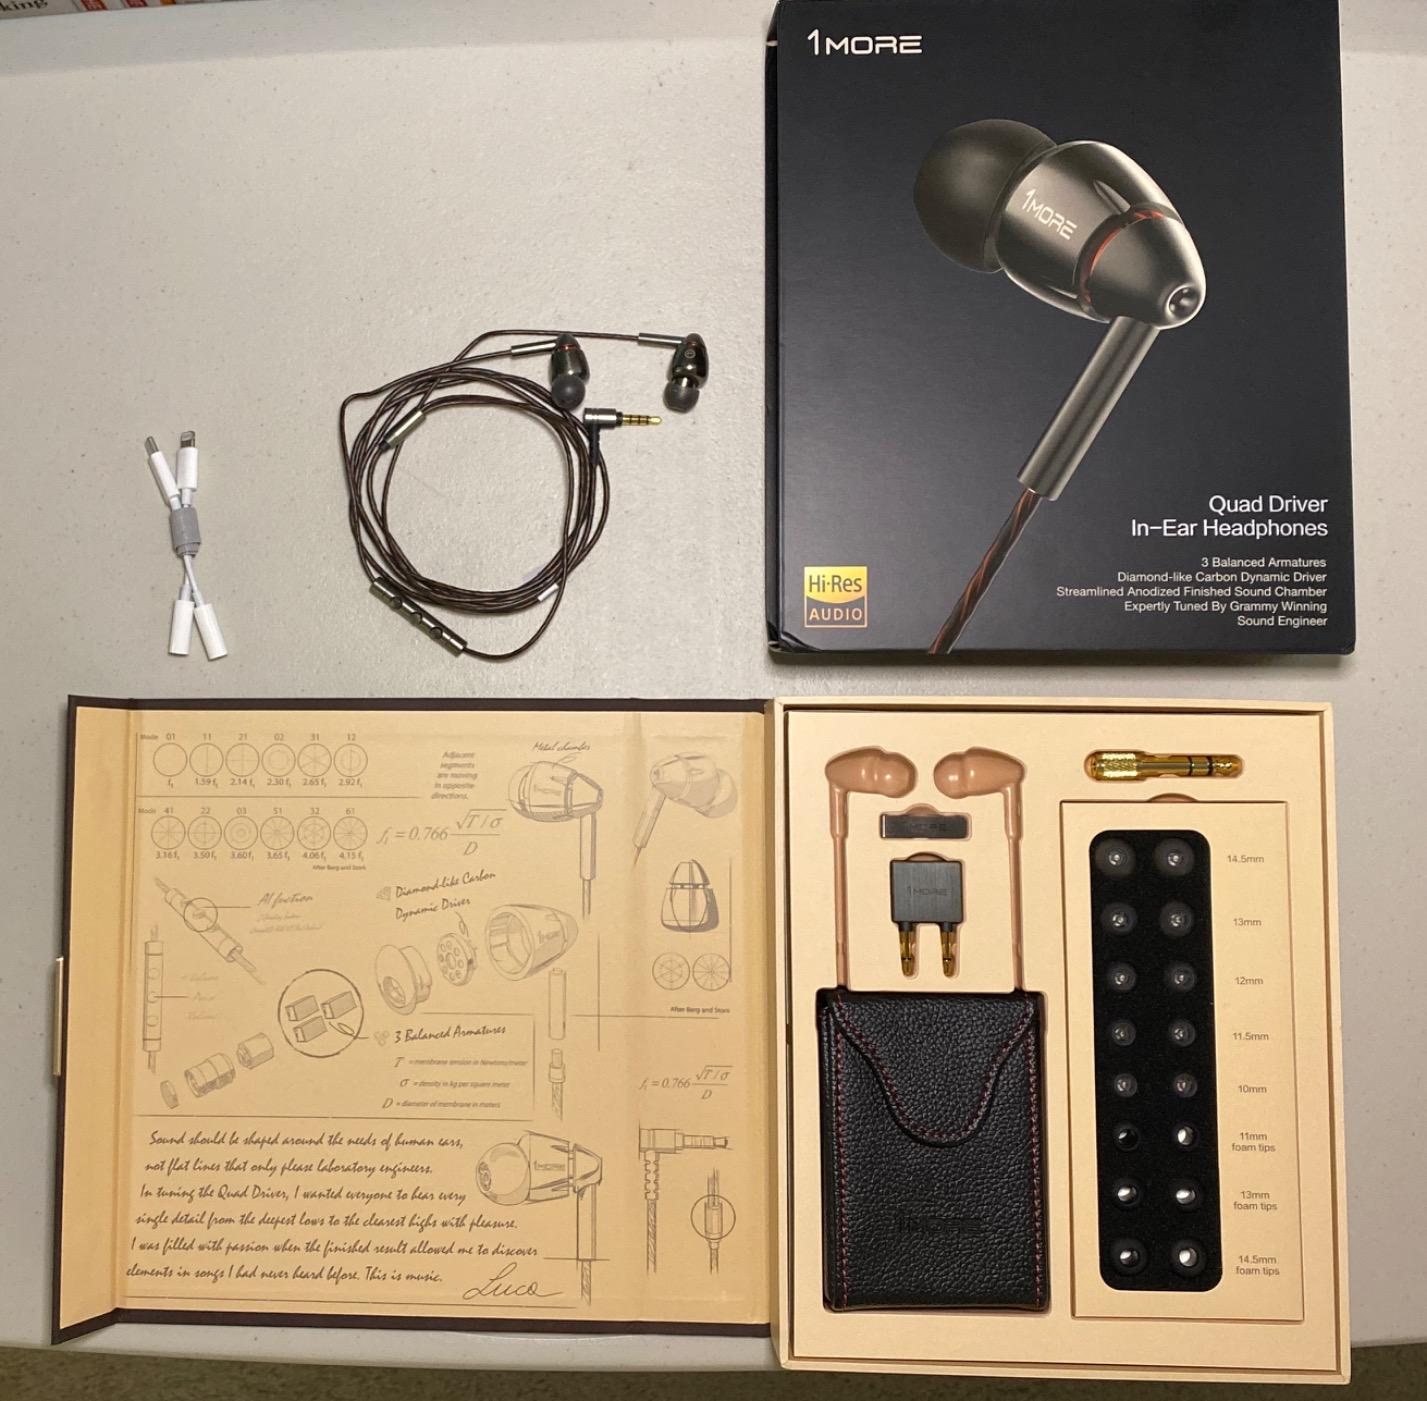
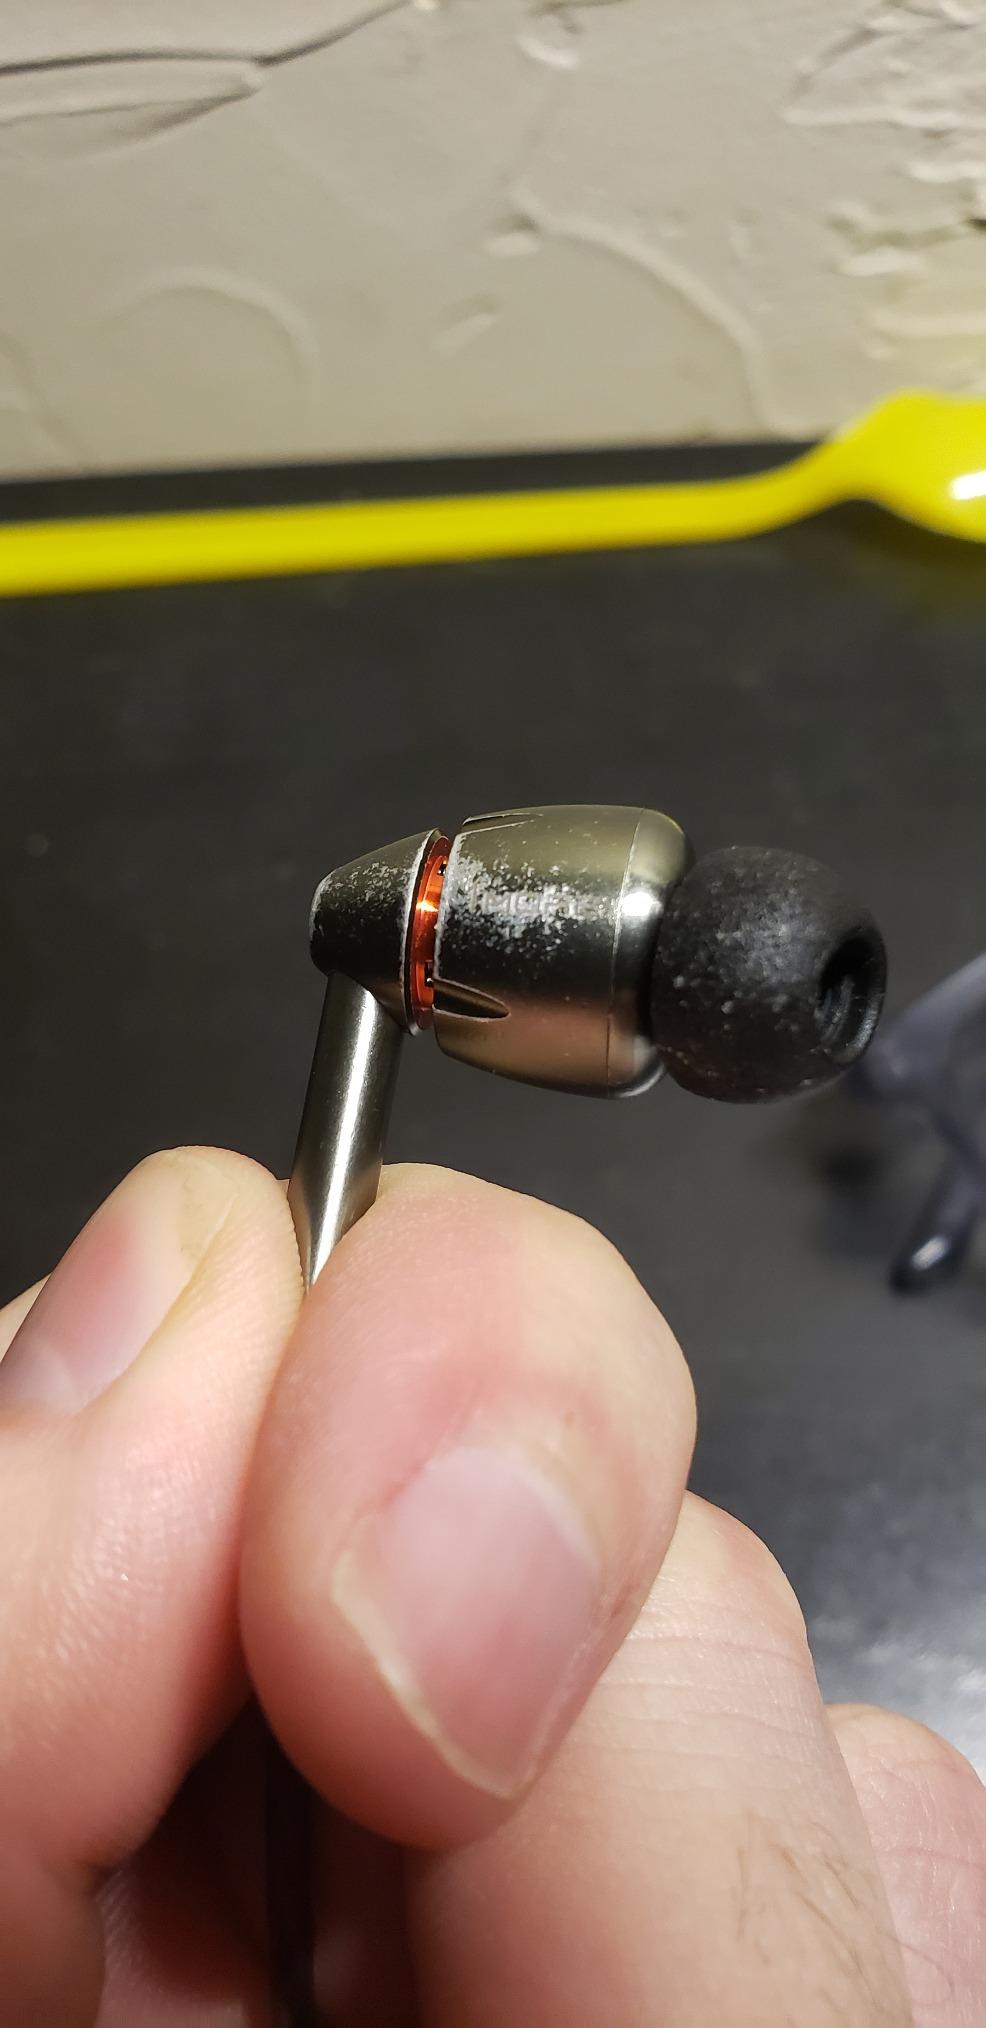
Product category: headphones
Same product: yes